Mormonism and slavery

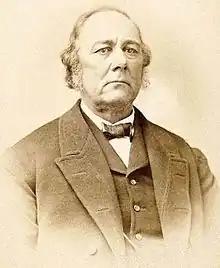
Apostle Charles C. Rich, a prominent Mormon enslaver

The territory did not pass any laws defining the legality of slavery, and the LDS Church tried to remain neutral. In 1851, apostle Orson Hyde said that because many church members were enslavers coming from the South, that the church's position on the matter needed to be defined. He went on to say that there was no law in Utah prohibiting or authorizing slavery and that the decisions on the topic were to remain between enslaved individuals and their traffickers. He also clarified that individuals' choices on the matter were not in any way a reflection of the church as a whole or its doctrine.